Huehuecanauhtlus

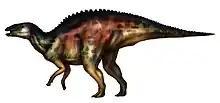
Life restoration.

"Huehuecanauhtlus" is known only from two individuals. The holotype IGM 6253 represented by fragmentary skull (partial left maxilla and dentary fragment) and postcranial skeleton including four cervical vertebrae, nine dorsal vertebrae, four dorsal neural spines, one dorsal diapophysis, five right dorsal ribs, seven left dorsal ribs, seven sacral neural spines, seven sacral diapophyses, one caudal diapophysis, three caudal vertebrae, two caudal neural spine, eight fragmentary ossified tendons, left and right partial ilium, and left and right partial pubis. The smaller paratype, IGM 6254, is represented by fragment of left dentary, two teeth, and one cervical prezygapophysis.